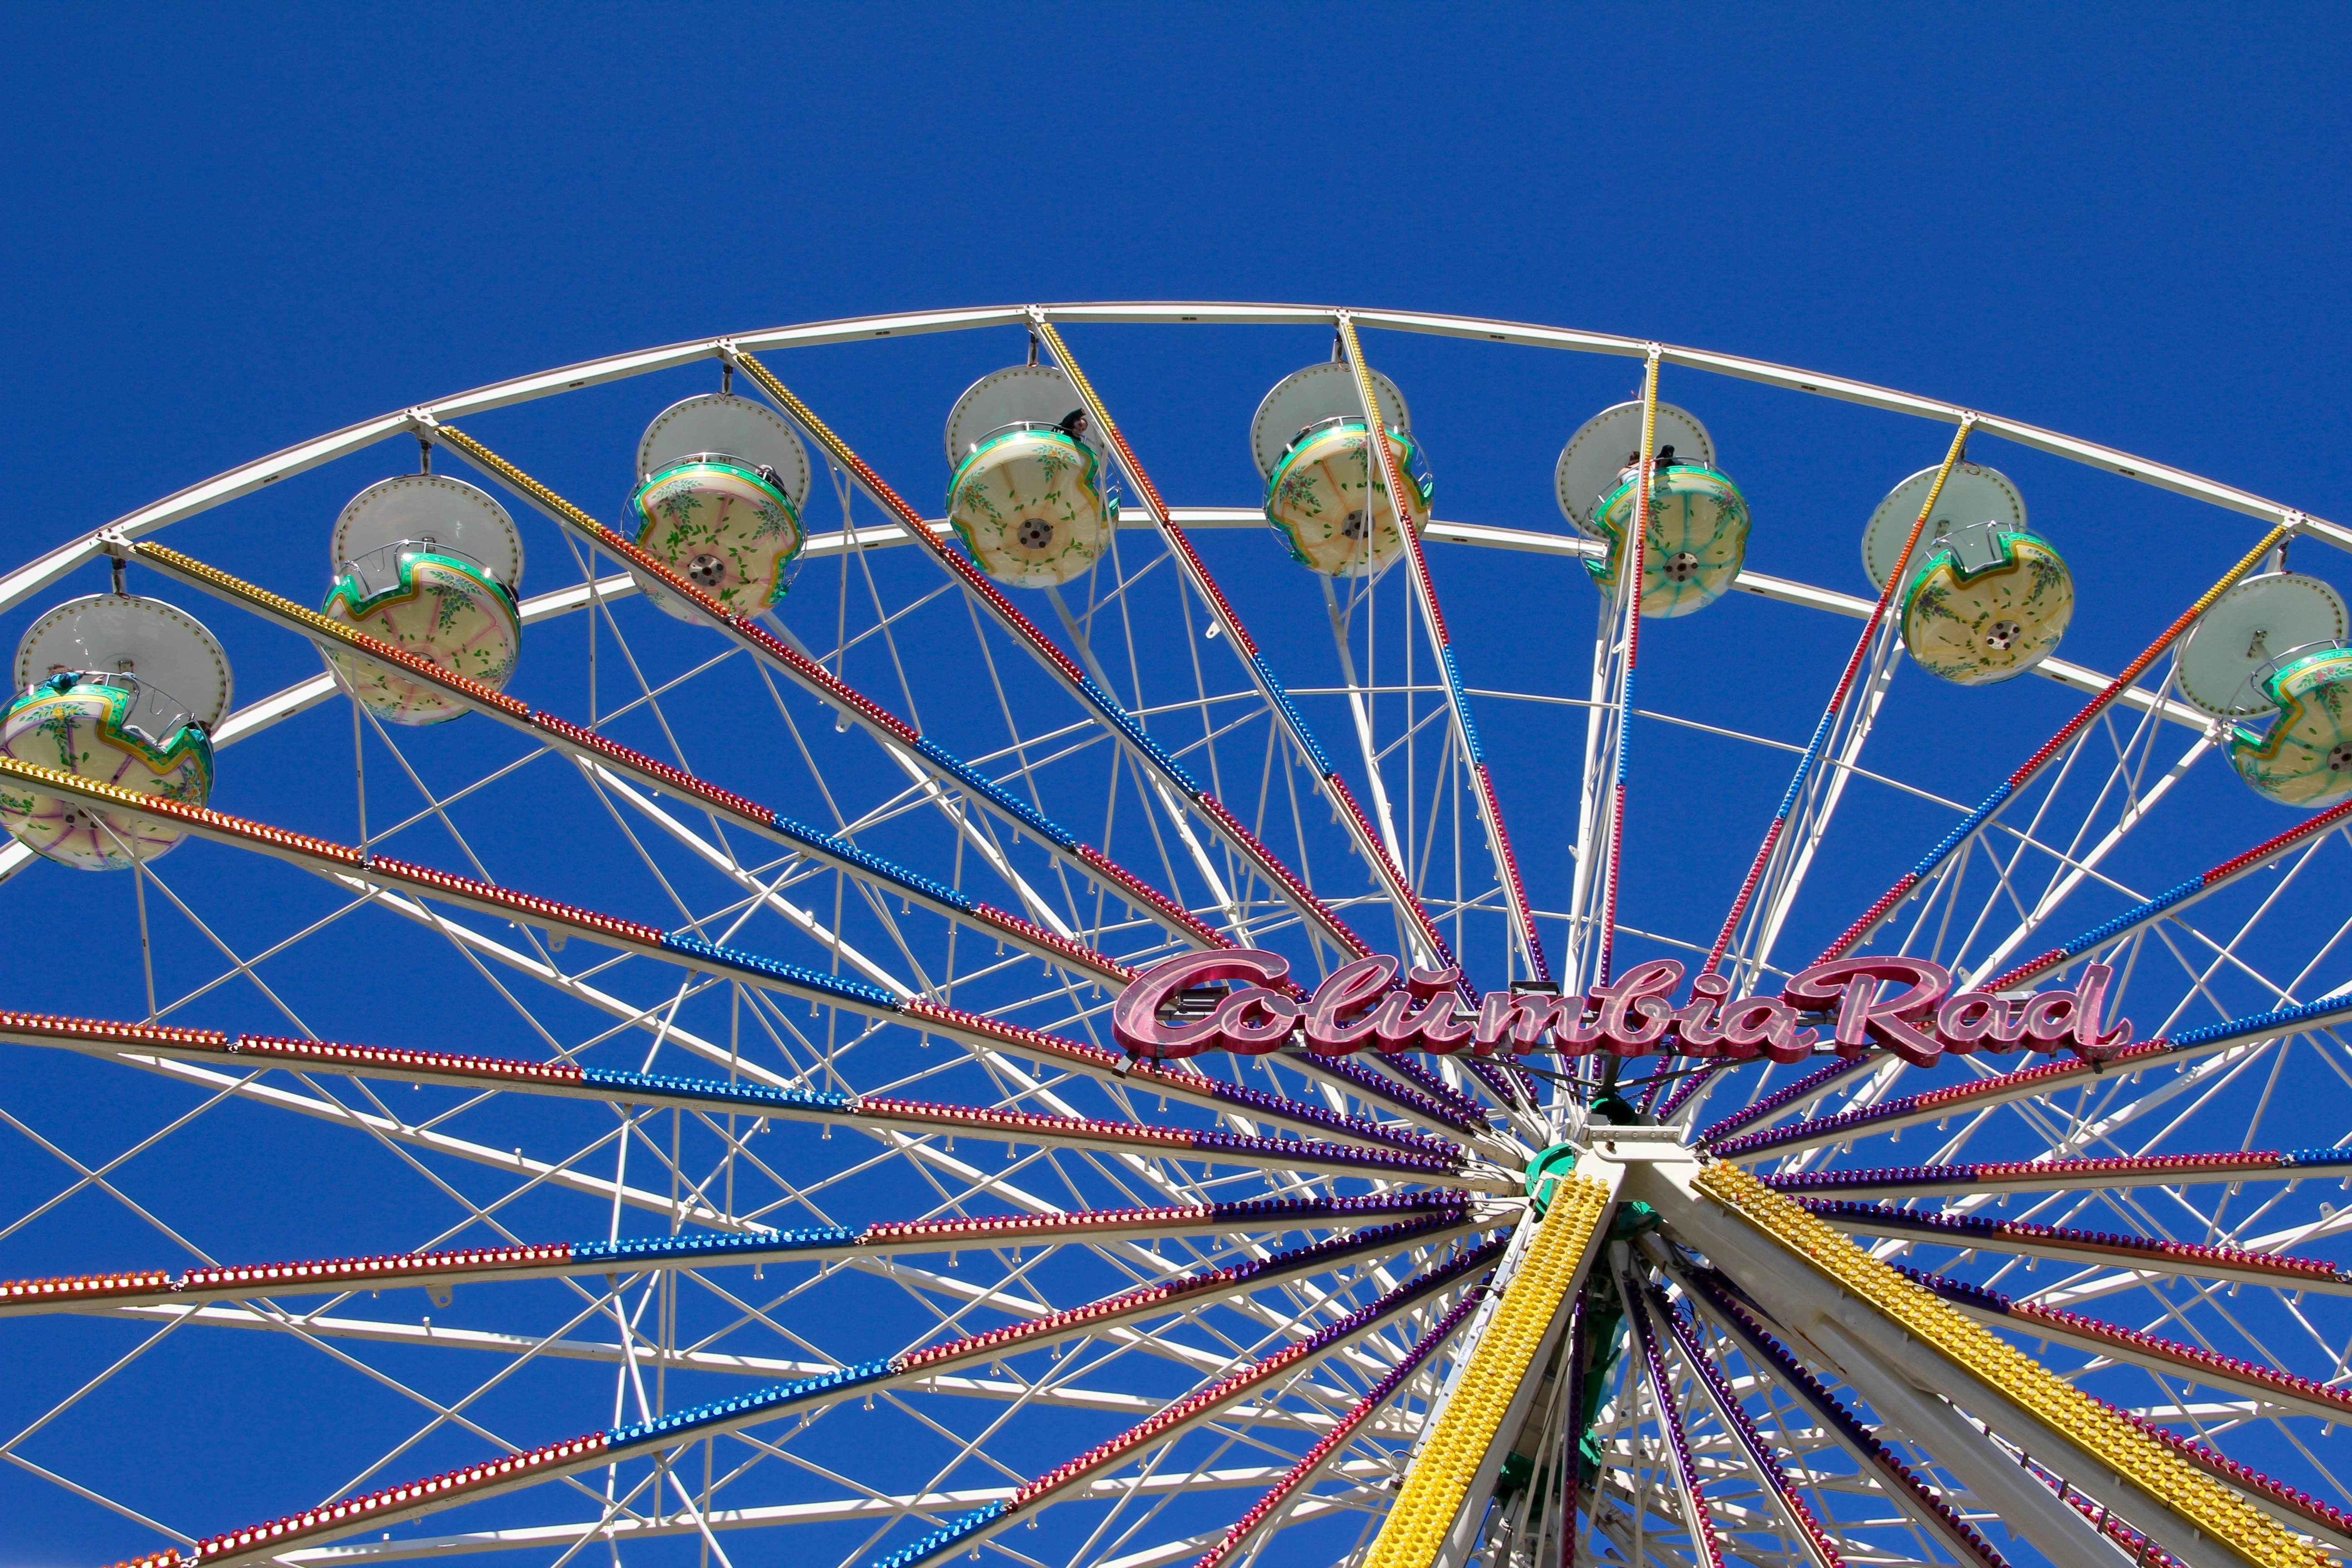
wheel, wagon, recreation, ferris wheel, amusement park, carousel, leisure, theme park, fun, tourist attraction, rides, fair, entertainment, folk festival, hustle and bustle, year market, outdoor recreation, geographical feature